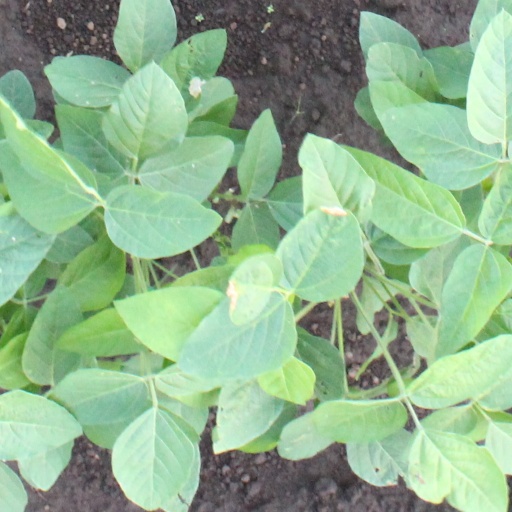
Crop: soybean